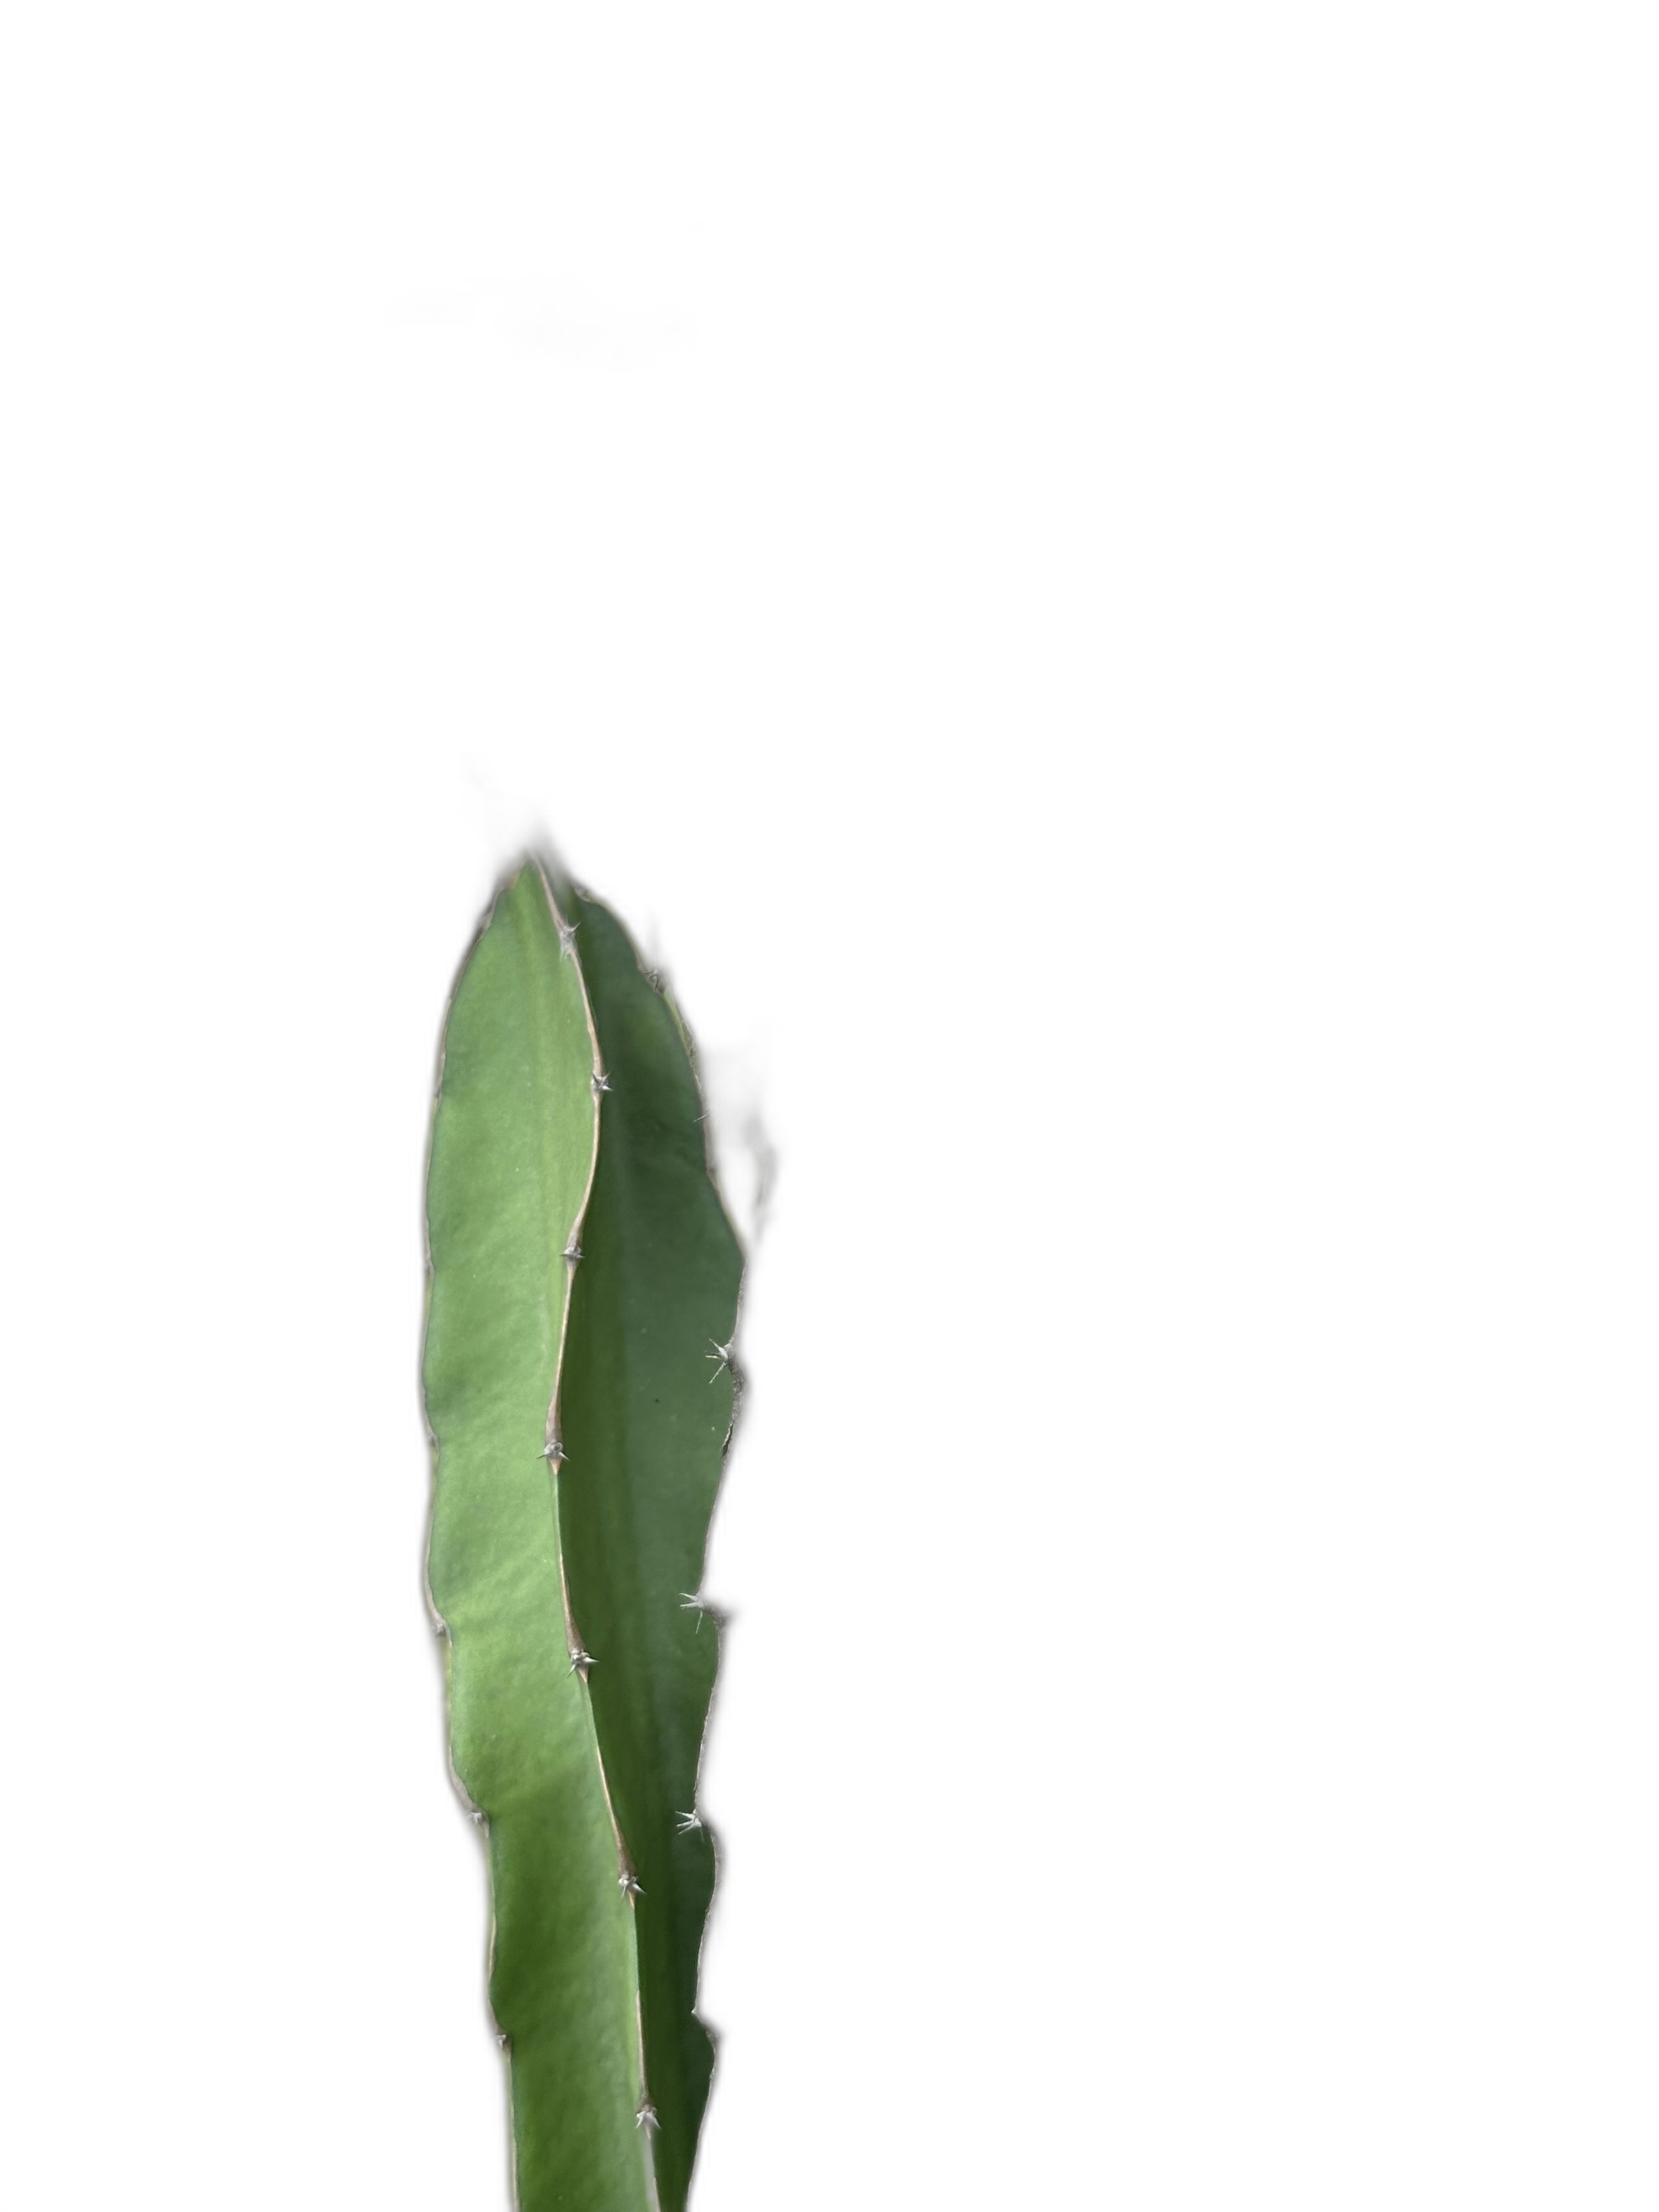
Label: Good leaf